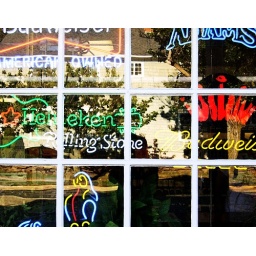
I was at the beach today and walked by this window that was loaded with neon and reflections.